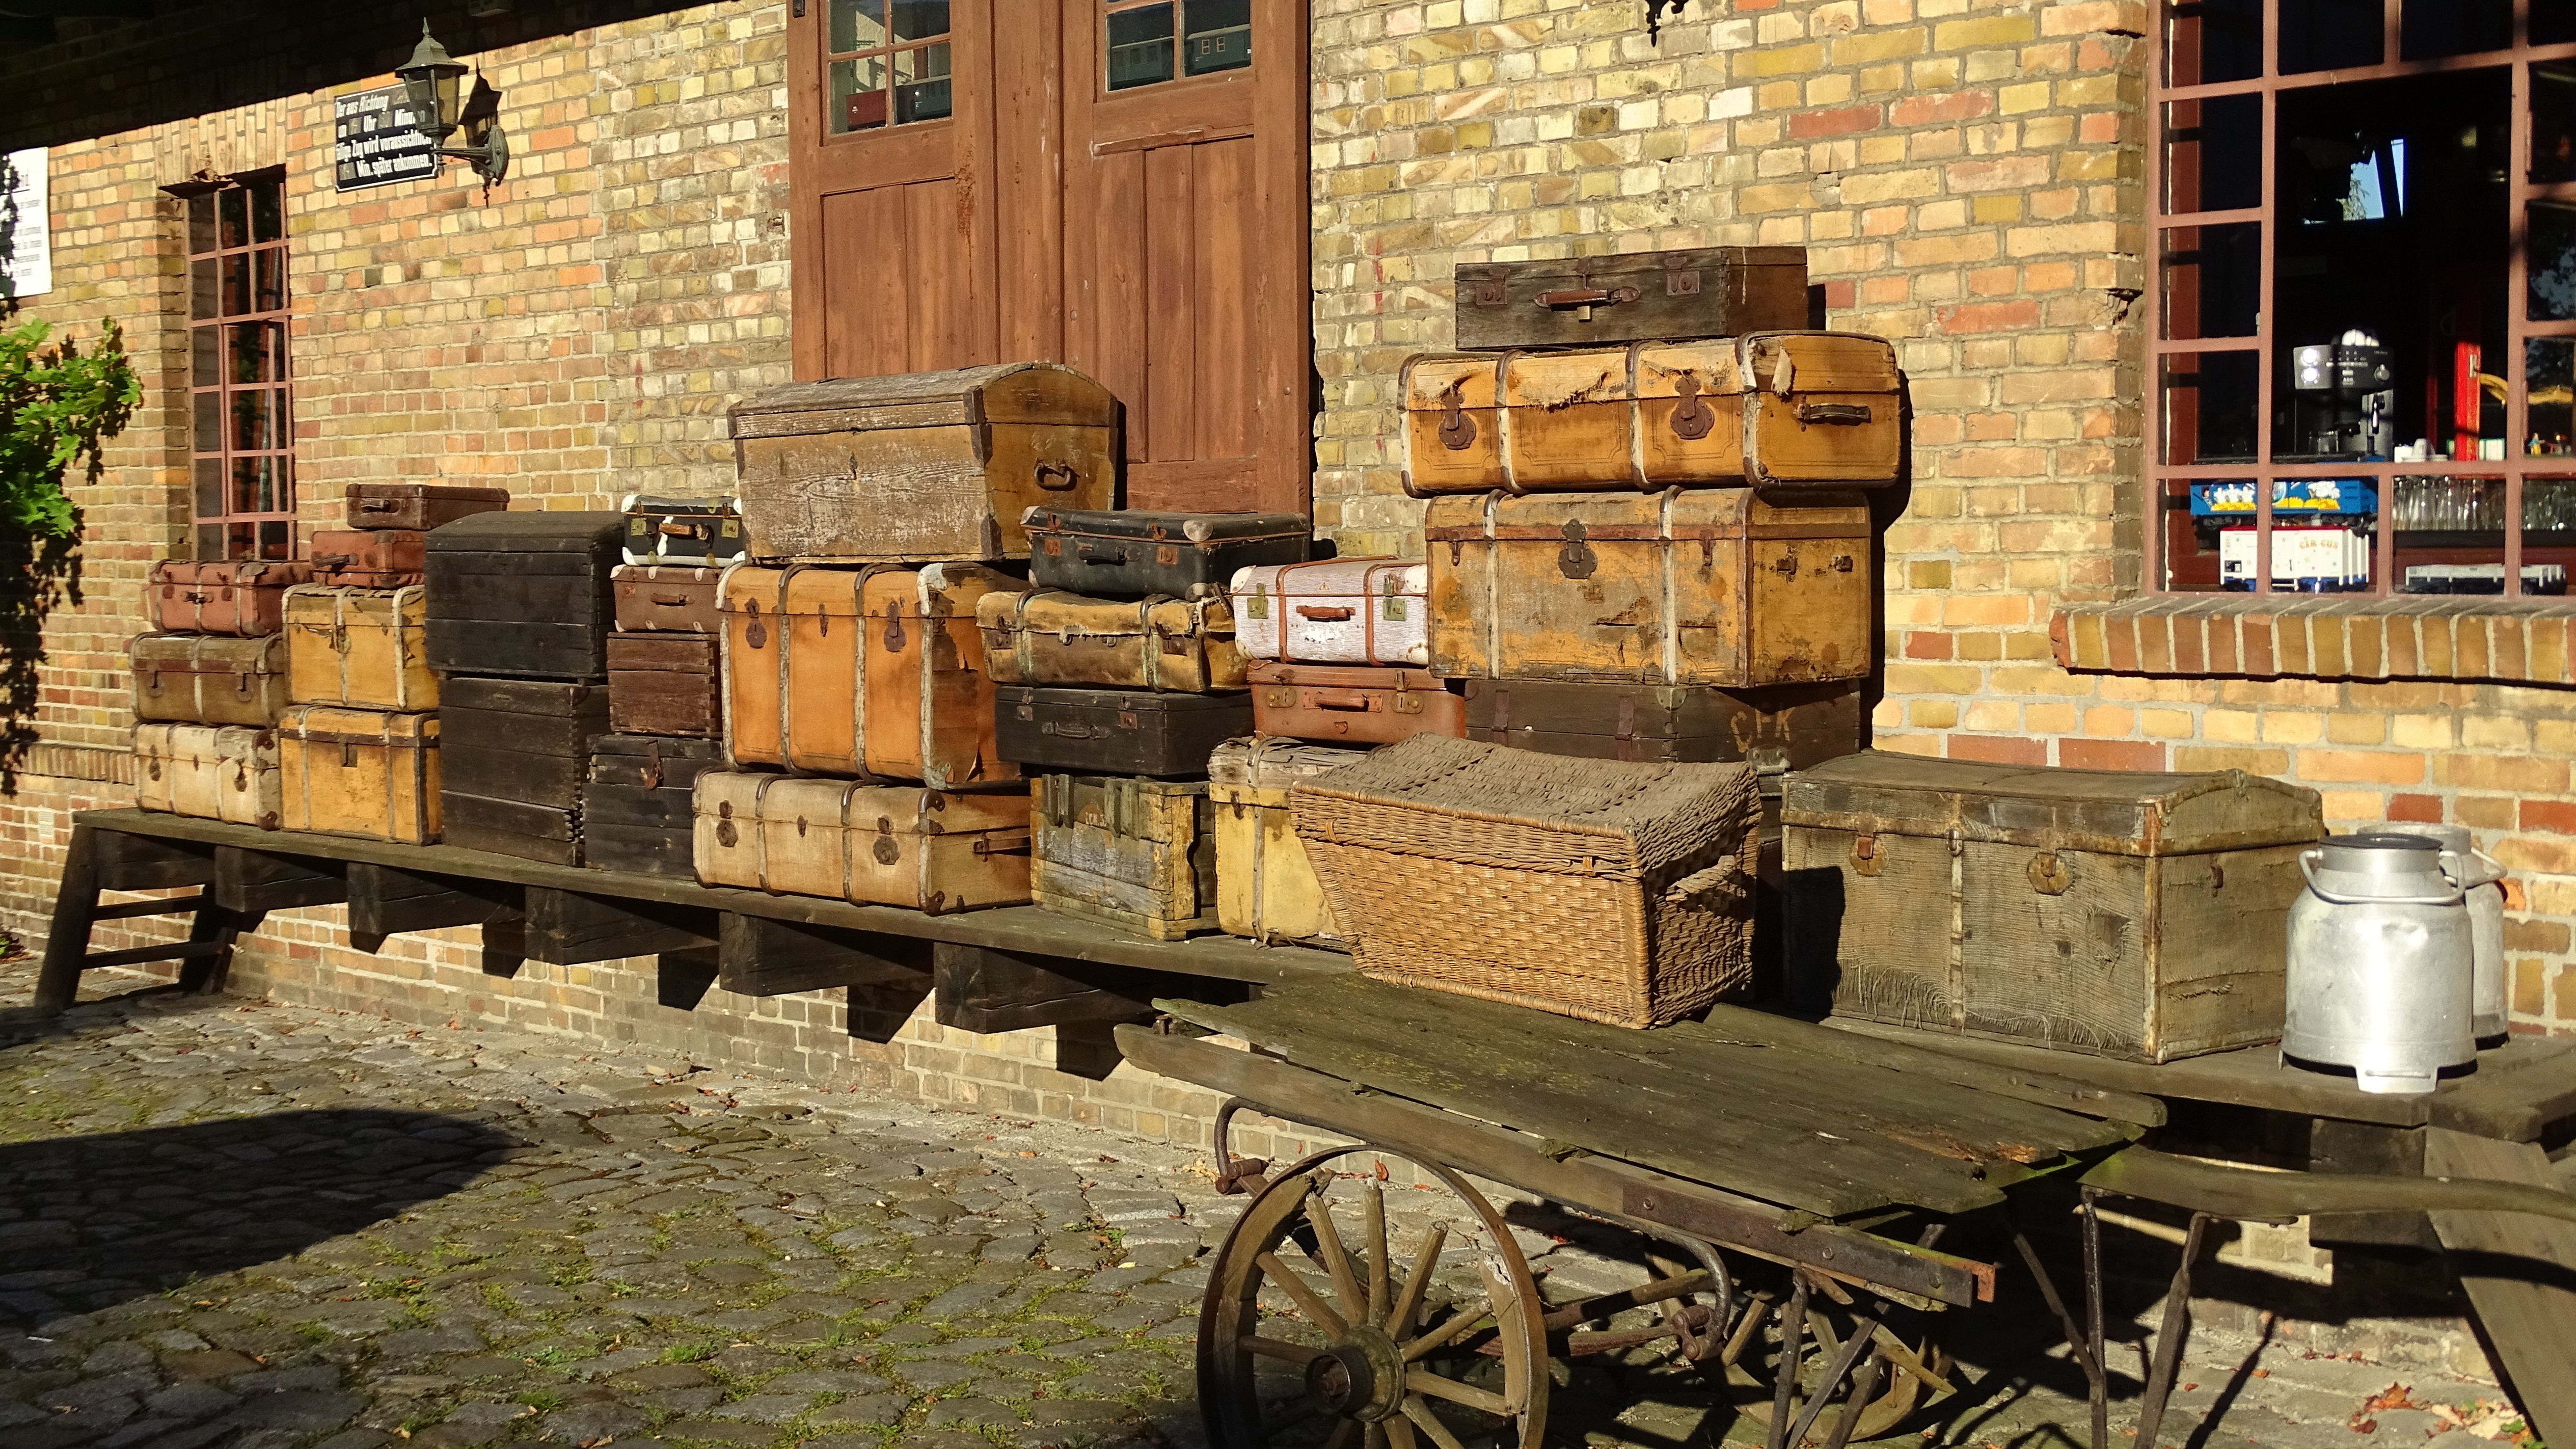
wood, railway, wall, train, travel, lumber, luggage, tourist attraction, railway station, departures, on the go, urban area, ancient history